M16 rifle

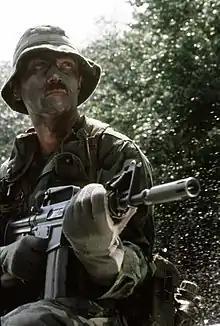
A USAF Combat Control Team member with a GAU-5 and oversized flash suppressor

The M16A3 is a modified version of the M16A2 adopted in small numbers by the U.S. Navy SEALs, Seabees, some US security units, and the Philippine National Police. It features the M16A1 selective fire control group providing "safe", "semi-automatic" and "fully automatic" modes, and type-specific markings on the magazine well. Otherwise, it is externally identical to the M16A2, and should not be conflated with rifles built by armorers using existing full-auto lower receiver assemblies, or M16A1s retrofitted with newer M16A2 furniture.